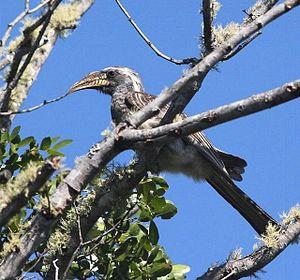
Le Calao à bec pâle une espèce africaine d'oiseaux appartenant à la famille des Bucerotidae.